Haute-Savoie's 2nd constituency

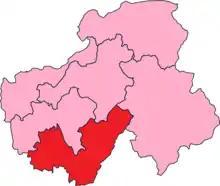
Haute-Savoie's 2nd Constituency shown within Haute-Savoie

The 2nd constituency of the Haute-Savoie (French: "Deuxième circonscription de la Haute-Savoie") is a French legislative constituency in the Haute-Savoie "département". Like the other 576 French constituencies, it elects one MP using a two round electoral system.